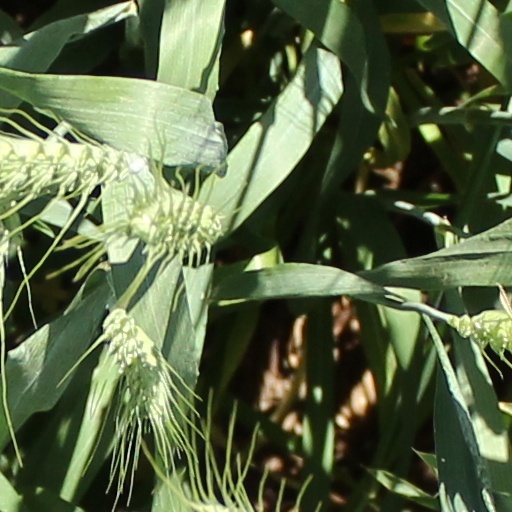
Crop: wheat